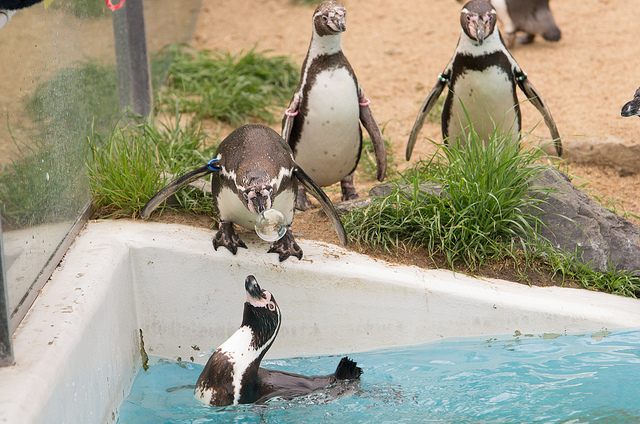
user: Given an image and a question. Answer the question in a short answer. Question: What zoo is this? Short Answer:
assistant: san diego